History of opera

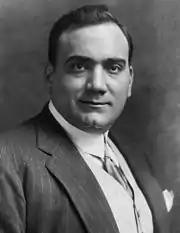
Enrico Caruso, one of the most famous tenors of all times

In United Kingdom we cannot speak of an opera of nationalist vindication in the political sense that it had in other countries, but there were attempts to create an English opera alien to Italian, French or German influences. In the field of serious opera this initiative did not take off, despite attempts by authors such as Henry Rowley Bishop, George Alexander Macfarren and the Irish Michael Balfe. Bishop was director of Covent Garden, author of the opera "Aladdin" (1826). Macfarren was director of the Royal Academy of Music; he composed, among others, "An Adventure of Don Quixote" (1846) and "King Charles II" (1849). Balfe, composer, singer and violinist, was first baritone in Palermo, where he premiered his first opera, "I rivali di se stessi" (1830). In 1835 he returned to England and joined the effort to create an English national opera. He composed twenty-nine operas, including "The Siege of La Rochelle" (1835), "The Maid of Artois" (1836) and "The Bohemian Girl" (1843).